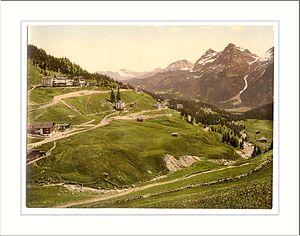
Gertrude von Le Fort est une femme de lettres allemande et une figure du Renouveau catholique.